Chikuhō-Katsuki Station

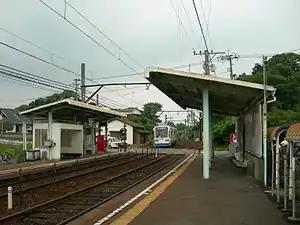
Chikuhō-Katsuki Station platform

is a passenger railway station located in Yahatanishi-ku, Kitakyūshū. It is operated by the private transportation company Chikuhō Electric Railroad (Chikutetsu), and has station number CK15.